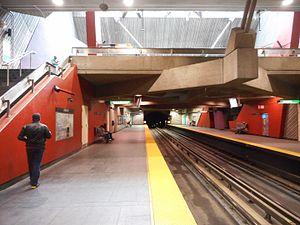
Station de métro LaSalle, Montréal